Élise Larnicol

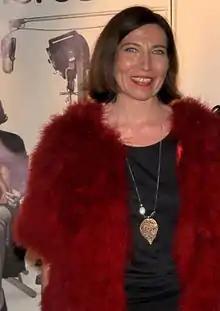
Larnicol at the 2012 Lumière Awards

She is a founding member of the Les Robins des Bois (The Robinhoods, originally The Royal Imperial Green Rabbit Company) comedy troupe, formed in 1996 with fellow former Cours Florent students Pierre-François Martin-Laval, Jean-Paul Rouve, Marina Foïs, Maurice Barthélemy and Pascal Vincent.